Atlantic Airways Flight 670

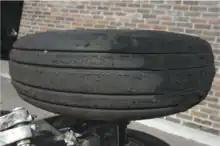
The nose wheel of the aircraft

The commission mapped all skid marks on the runway. The first skid marks found to be by OY-CRG was at past the threshold for runway 32. The aircraft also left rubber tire debris. Initially following the centerline, the aircraft was found to drift to the right after and then shifted direction after . From the aircraft was skidding to the left, gradually reaching an angle of twenty-five degrees, at the time it ran off the runway at .